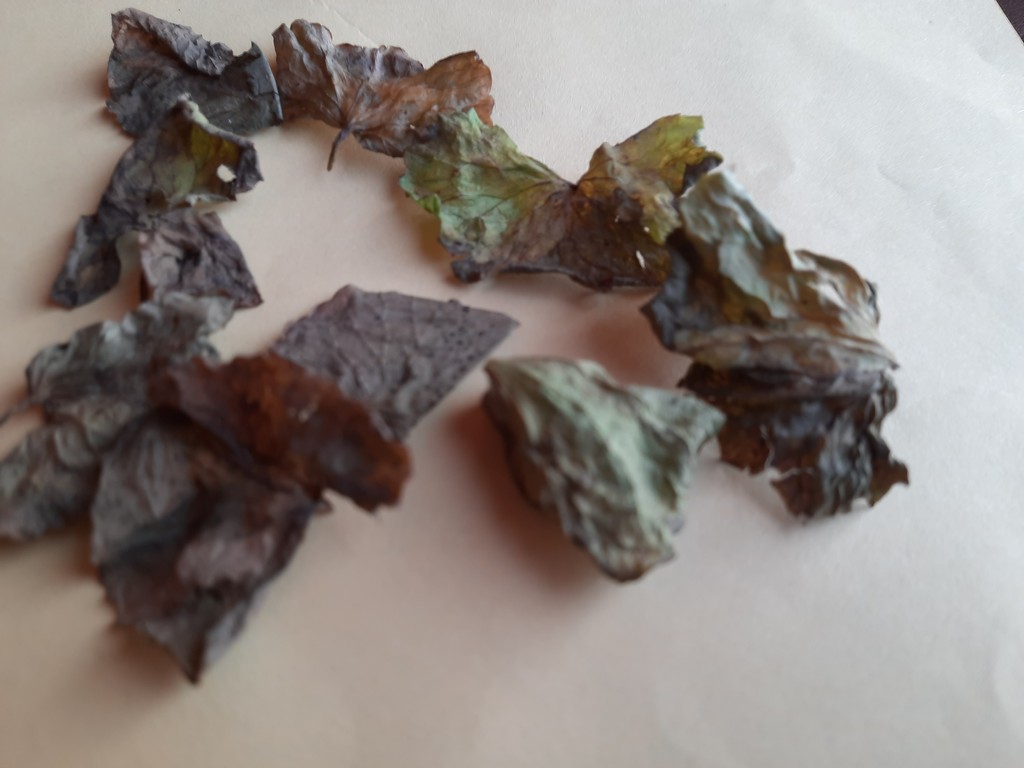
Label: Dried